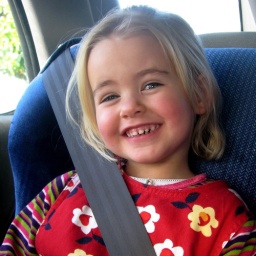
Molly in the car coming home from Nathan's 4th birthday. They had a magician and he was good!